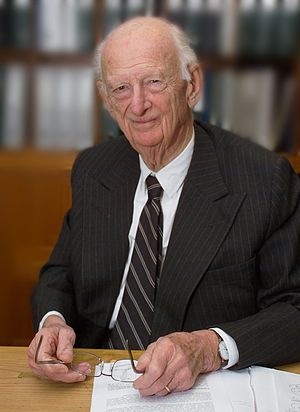
Døde i 2013 / Maj
Døde i 2013 er en liste over notable personer, der er afgået ved døden i 2013.